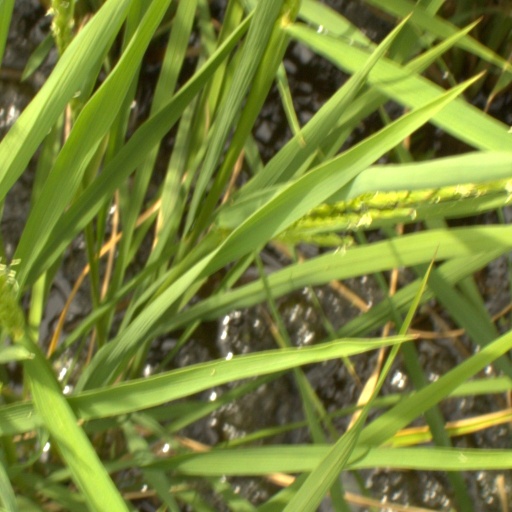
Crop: rice